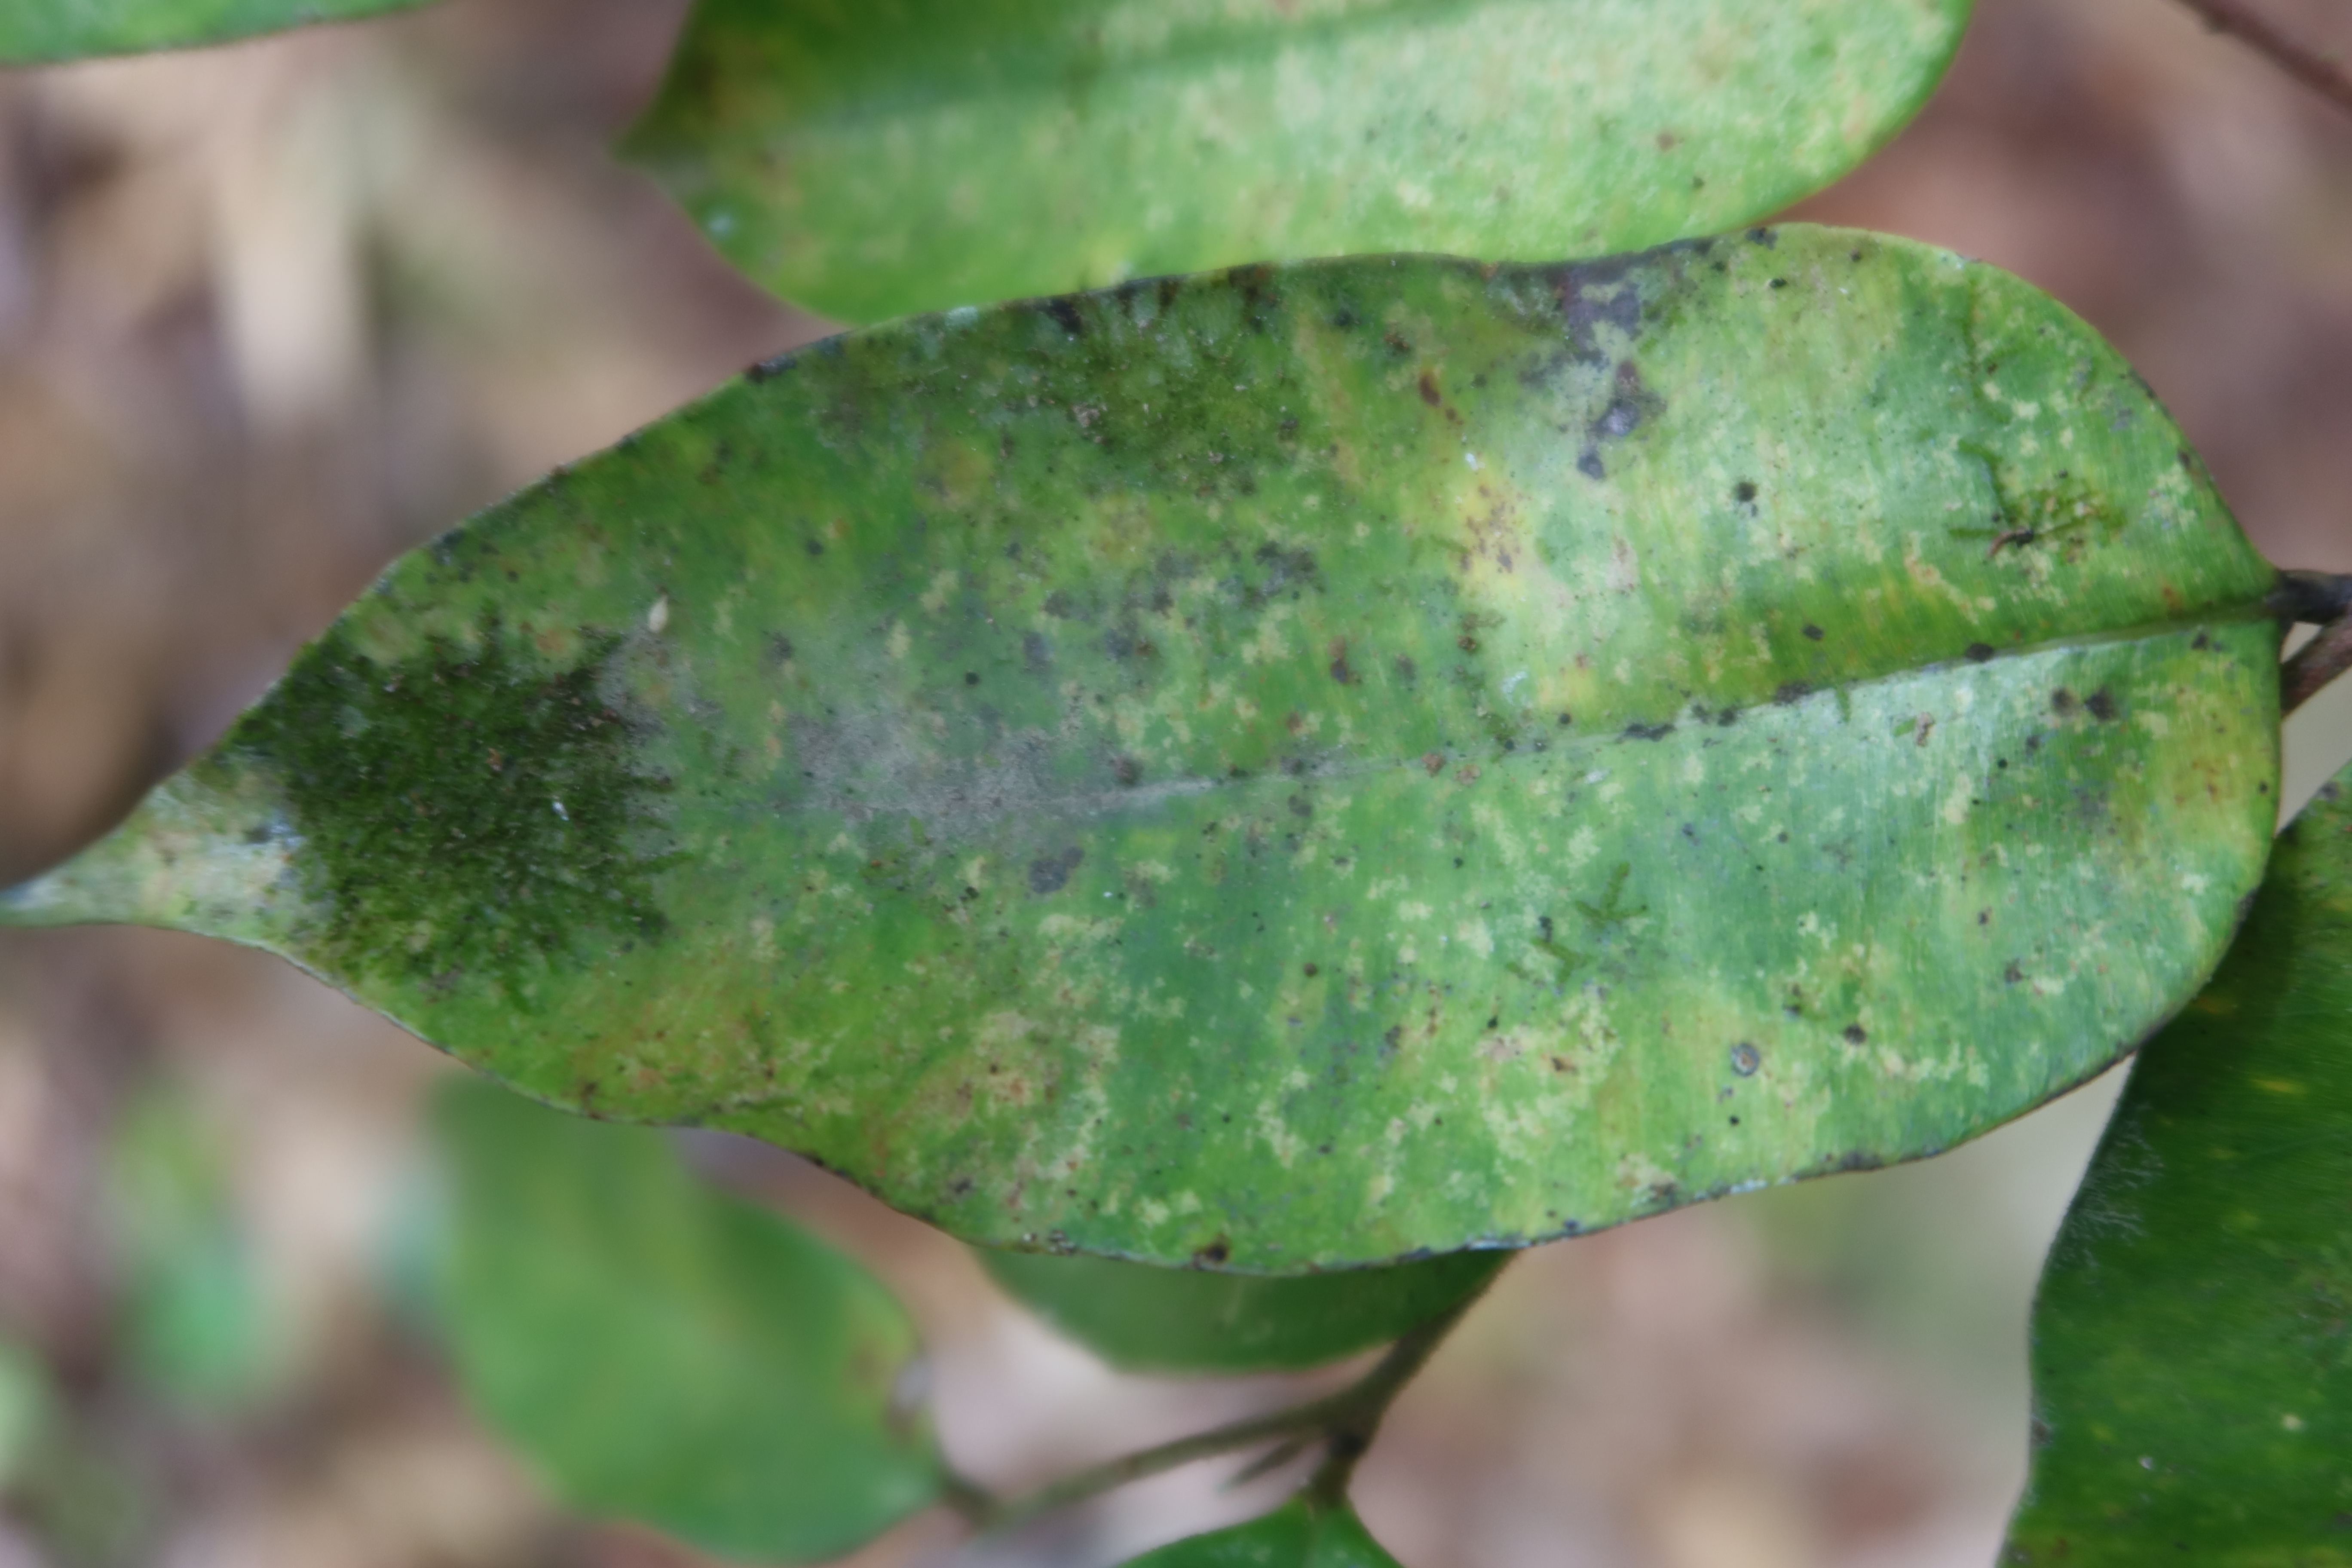
Label: Sooty mold